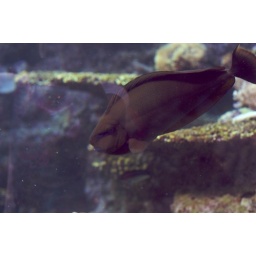
Some colorful tropical fish in the large barrier reef exhibit.